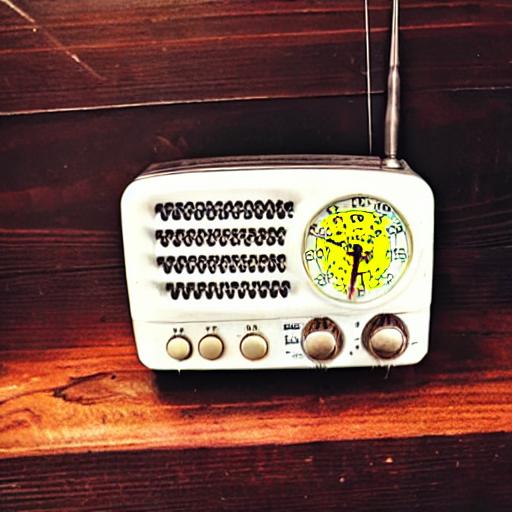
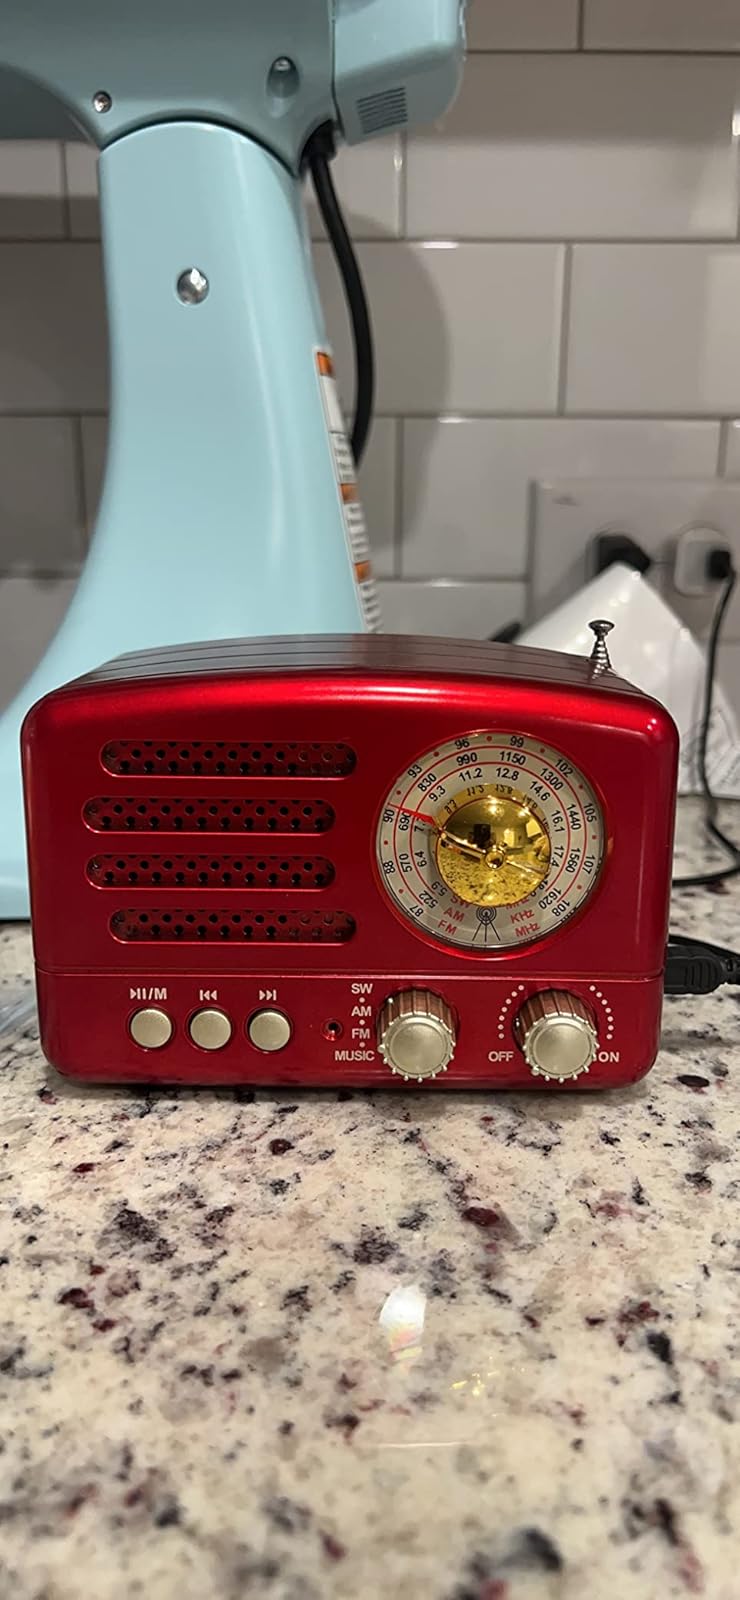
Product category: radio
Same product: no